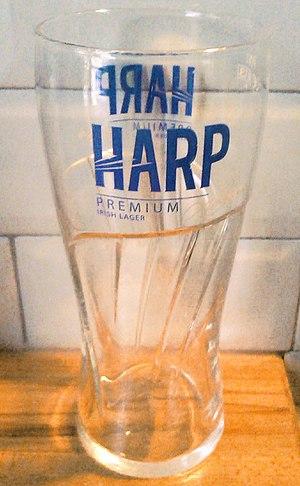
Verre de la bière irlandaise Harp. Français
La Harp est une bière irlandaise produite par Diageo. C'est une marque de bière pale lager majeure en Ulster, mais une marque mineure dans le reste de l'Irlande.